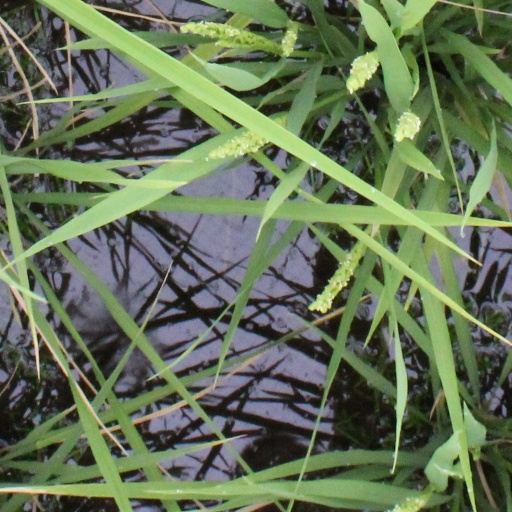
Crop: rice